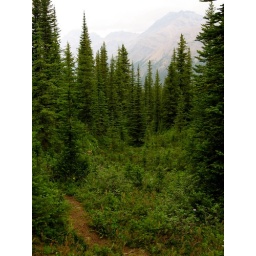
No photo would capture it, but the floor of this forest was blanketed in tiny wildflowers of every color. Magical!